Great Victoria Desert

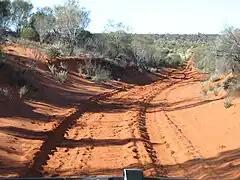
View of the Connie Sue Highway

The majority of people living in the region are Indigenous Australians from different groups, including the Kogara, the Mirning and the Pitjantjatjara. Aboriginal populations have been increasing in this region. Young Indigenous adults from the Great Victoria Desert region work in the Wilurarra Creative programs to maintain and develop their culture.